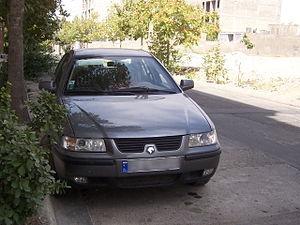
La Samand est une automobile iranienne, fabriquée par la société Iran Khodro depuis septembre 2002 et équipée d'un moteur de Peugeot 405 ou du moteur local dénommé Melli.